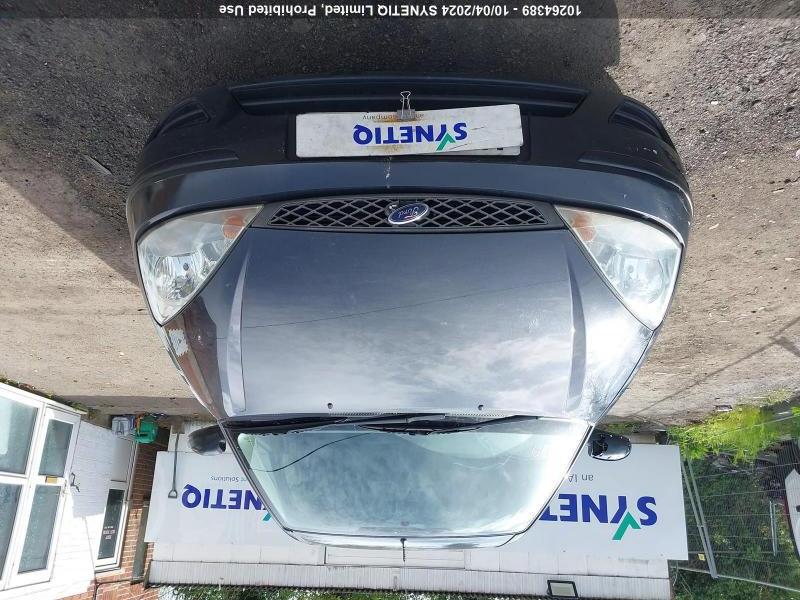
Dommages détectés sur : pare-choc avant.
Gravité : mineur